Leyland Titan (front-engined double-decker)

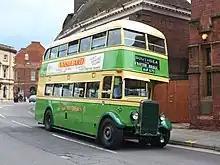
Southdown TD3 970 (AUF670)

Produced from mid-1933, the TD3, like the contemporary Tiger TS6, had a redesigned, more compact front-end layout, which saved in engine and cab length, thus allowing coachbuilders to add an extra row of seats within the 26-foot body. Some TD2s had pioneered options that became available on the TD3, such as an 8.6-litre direct-injection diesel engine and torque converter transmission. Leyland PSVs with the latter feature carried "Gearless Bus" lettering on the radiator and had the type-suffix "c". For example, Blackpool and Wallasey were customers for the TD3c, (Wallasey had withdrawn all of its Karrier six wheelers after a mechanical failure caused a fatal accident), with the standard manual transmission changed to the "silent-third" version with constant-mesh engagement, Leyland using helical gears for that ratio. With the TD3, Leyland switched from hardwood to steel for framing their standard bodies.